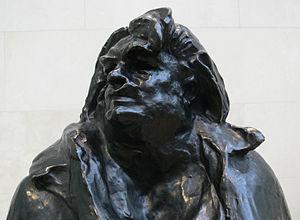
La Comédie humaine est le titre sous lequel Honoré de Balzac a regroupé un ensemble de plus de quatre-vingt-dix ouvrages — romans, nouvelles, contes et essais — de genres réaliste, romantique, fantastique ou philosophique, et dont l’écriture s’échelonne de 1829 à 1850.